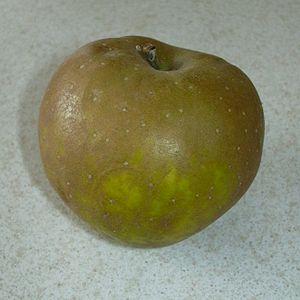
L'Egremont Russet est un cultivar de pommier domestique.
Le russeting sur les pommes est un type particulier de peau, légèrement rugueuse, avec une couleur allant habituellement du brun-verdâtre au brun-jaunâtre ou gris-roussâtre, suggérant une fine pellicule liégeuse.